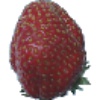
Label: Strawberry Wedge 1